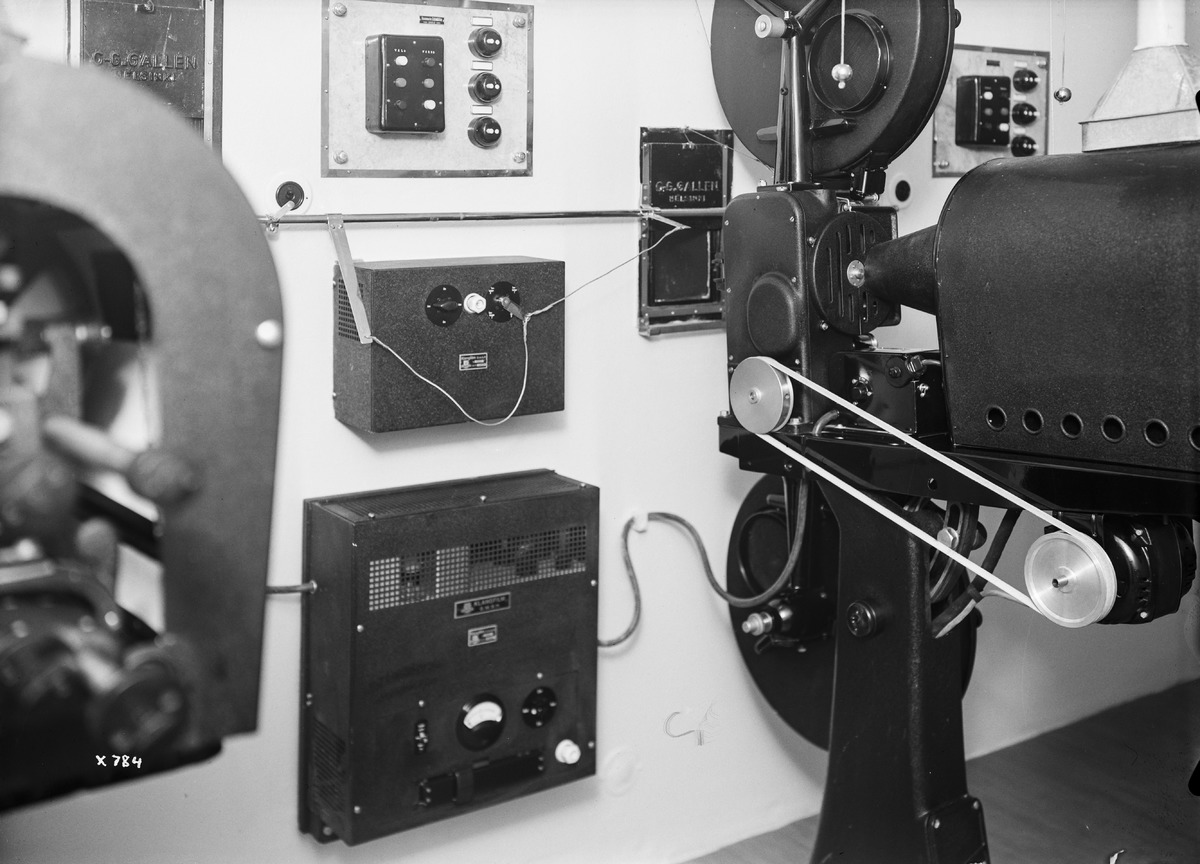
Elokuvateatteri Bio Kiistolan elokuvakoneistoa
Equipment of the cinema Bio Kiistola
sisällön kuvaus: Elokuvateatteri Bio Kiistolan elokuvakoneistoa 24.5.1937. content description: Equipment of the cinema Bio Kiistola on May 24, 1937.
Vuosi: 1937
Paikka: Suomi, Oulu, Suomi, Pohjois-Pohjanmaa, Oulu
Aiheet: Bio Kiistola; elokuvaprojektorit; sisäkuva; elokuvateatterit; koneet; laitteet; projektorit; cinemas; movie theaters; machines; equipment; projectors